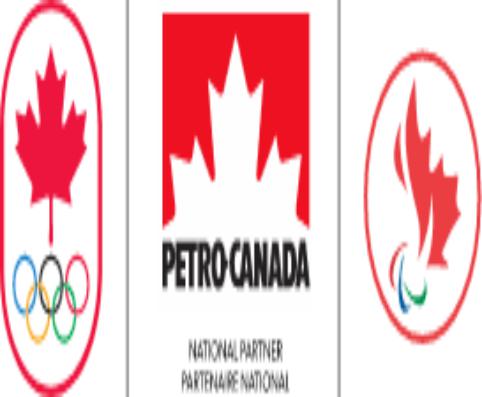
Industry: Transportation